Hoole Hall

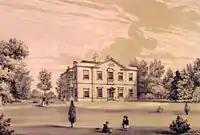
Hoole Hall in 1846

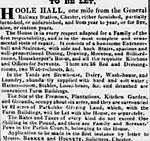
To let notice for Hoole Hall 1852

John Oliver bought Hoole Hall in about 1795 as his eldest son Thomas Long Oliver was baptised at Thornton-le-Moors at this time. He remained at Hoole for the next twelve years and during this time he and his wife Jane had seven more children two more boys and five girls. In 1817 he moved to Harley Street London but retained ownership of Hoole Hall. He rented it to James Sedgwick for the next 17 years.